Chae Myung-shin

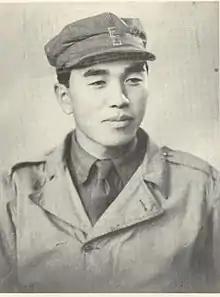
Chae Myung-shin as captain

Following the start of Korean War in 1950, Chae commanded "Skeleton Unit (백골병단)". The unit infiltrated into North Korea to accomplish a special mission and rendered distinguished military services. In 1951, Chae led his unit deep into north of the 38th parallel. They were isolated twice because of the encirclement of the Korean People’s Army, but managed to escape.